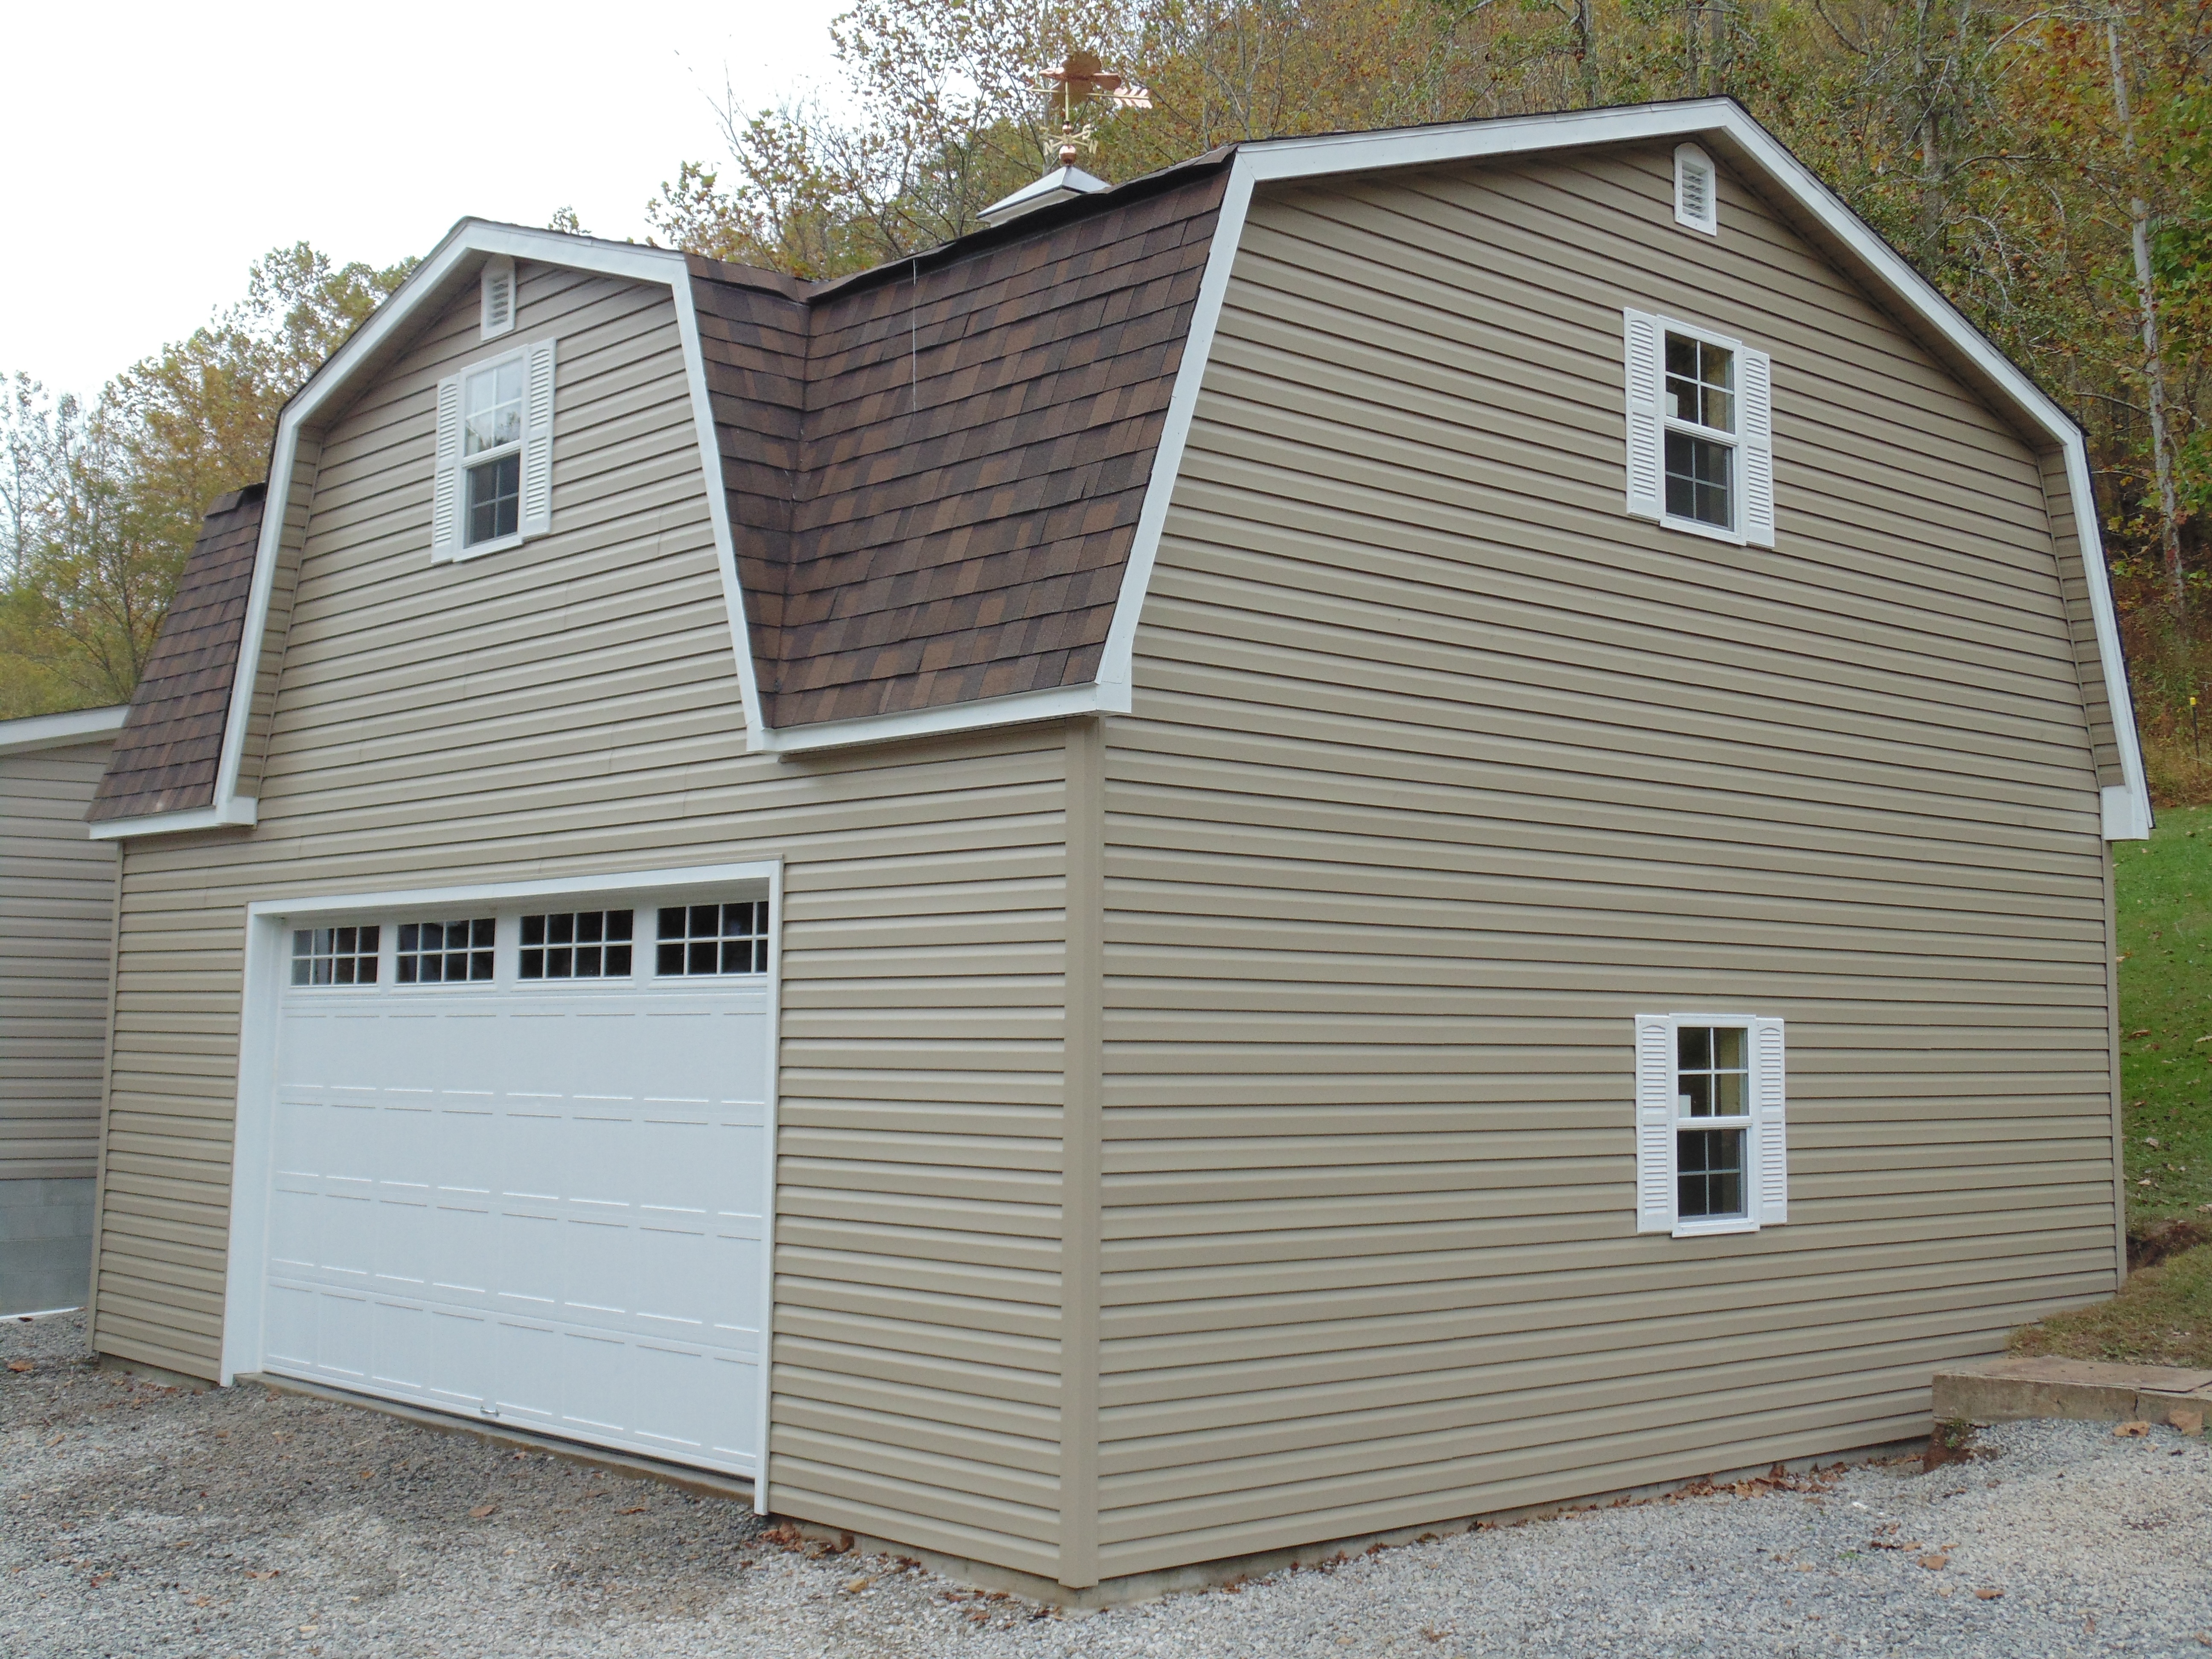
wood, roof, building, home, shed, cottage, facade, property, garage, siding, real estate, waterloo structures keystone garage, garage waterloo structures pa, for sale garage structures, outdoor structure